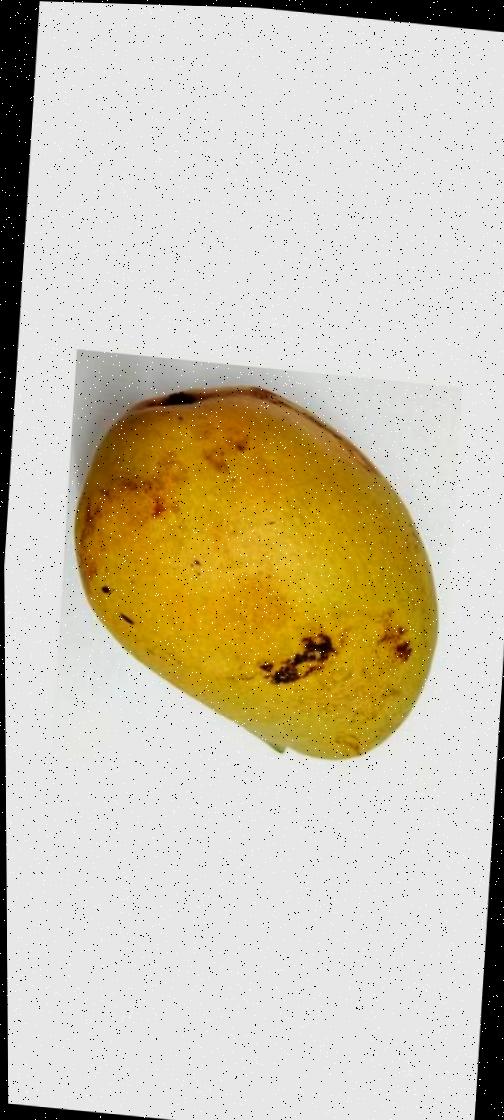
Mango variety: Bari-11